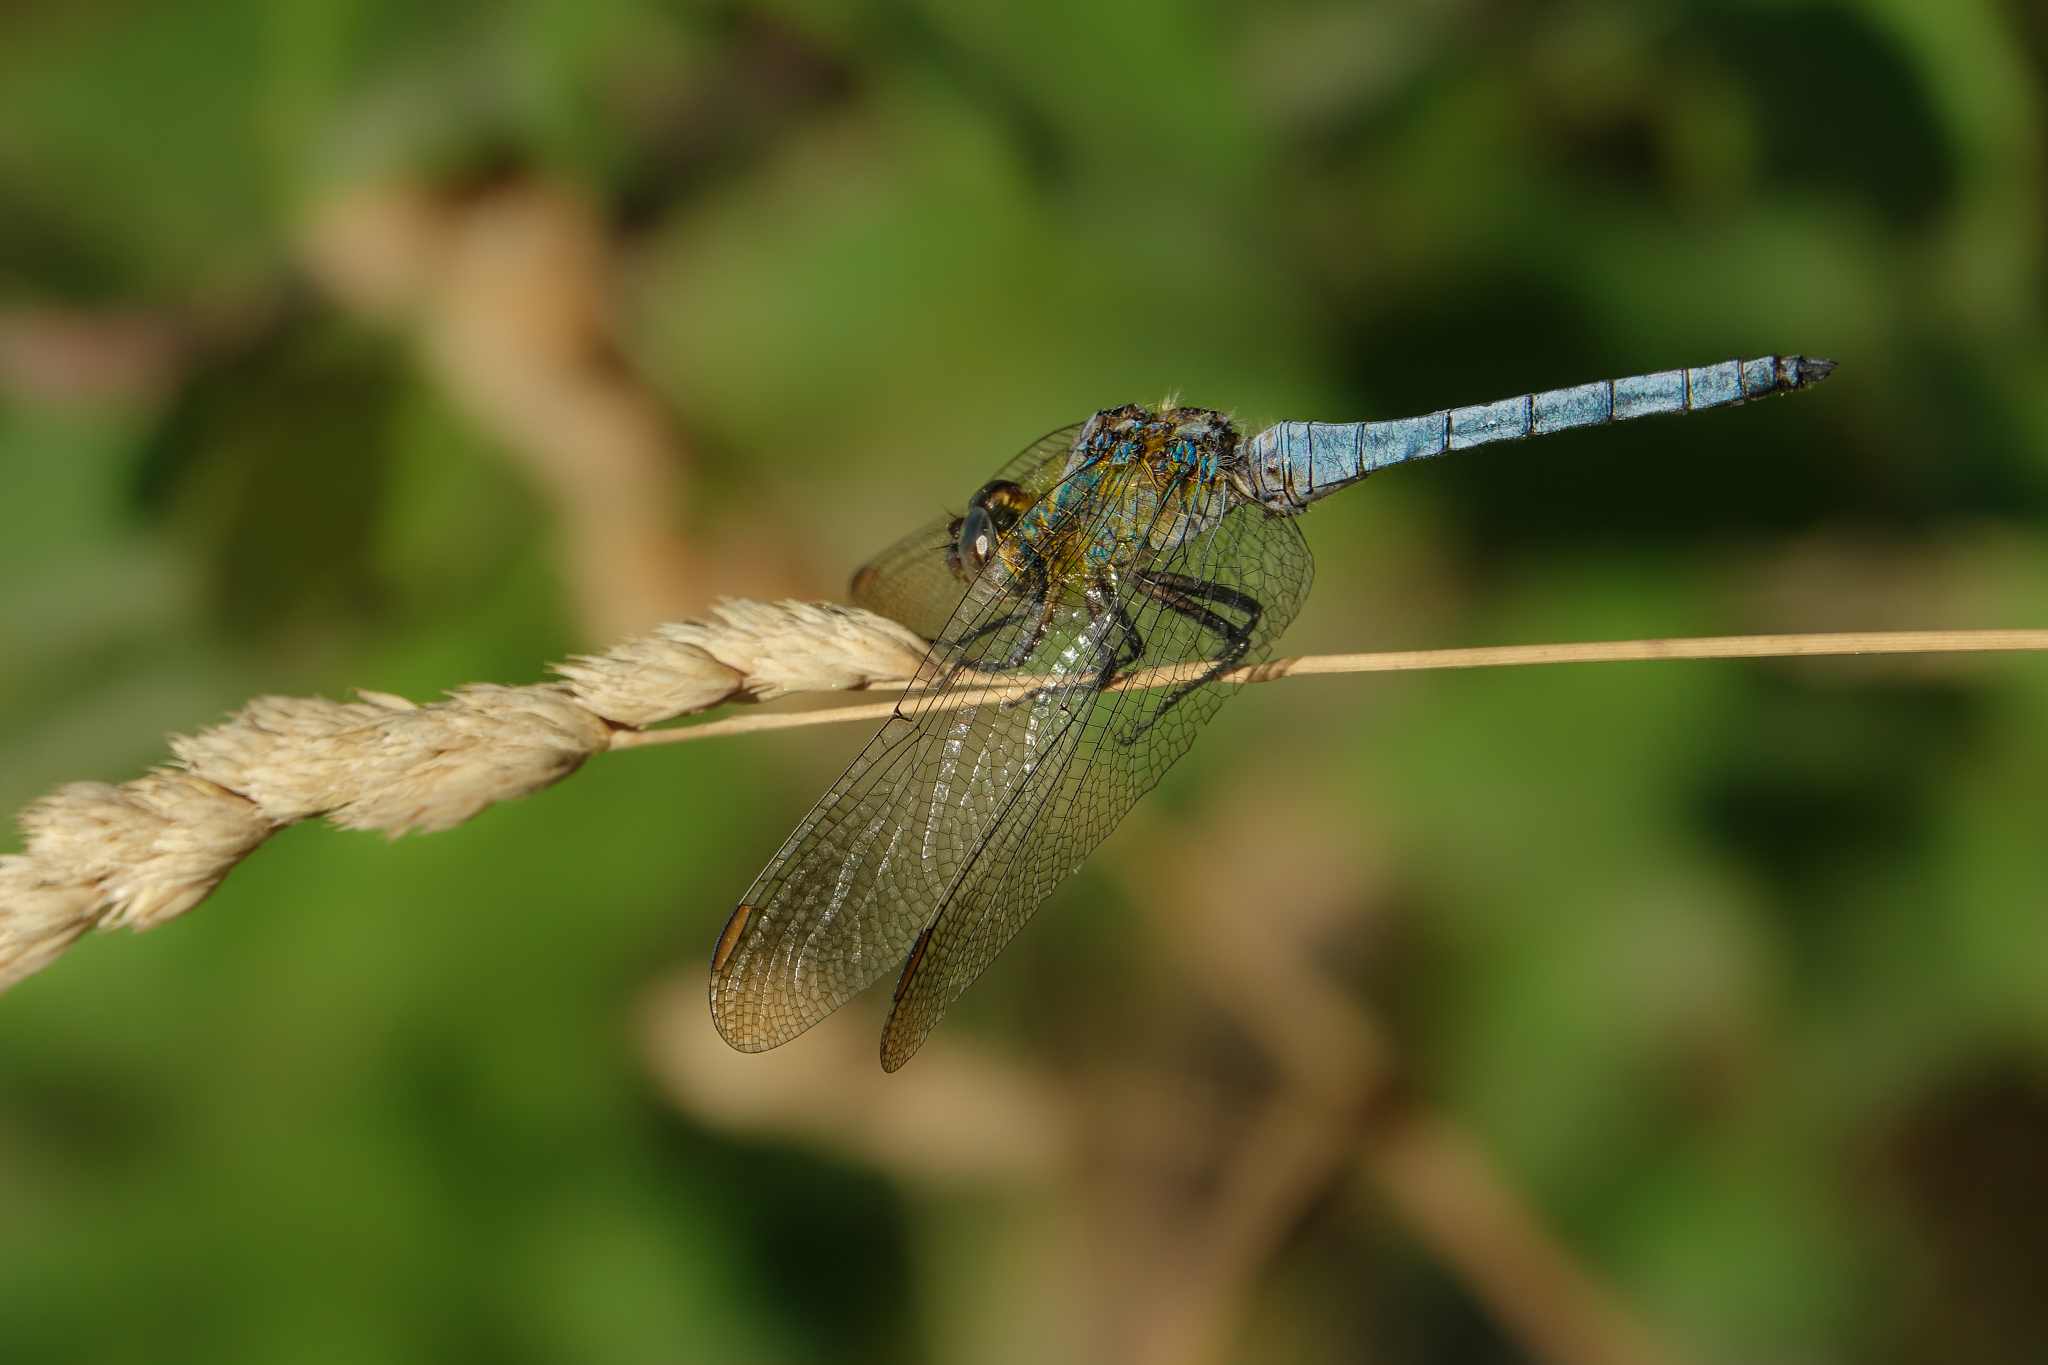
nature, grass, wing, photography, green, insect, macro, fauna, invertebrate, close up, animals, dragonfly, naturaleza, damselfly, ggl1, gaby1, xovesphoto, sonydscrx10iii, sonyrx10iii, rx10iii, rx10m3, animales, liblula, macro photography, arthropod, plant stem, dragonflies and damseflies, net winged insects